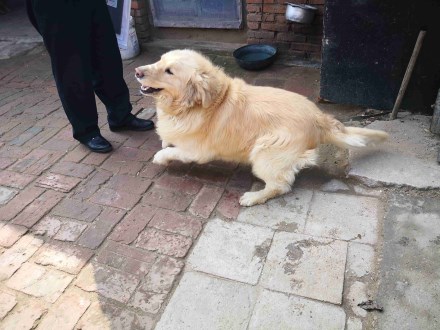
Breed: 5355-n000126-golden_retriever